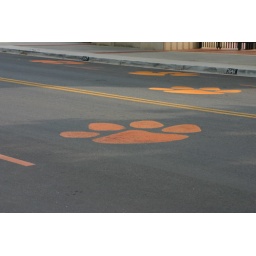
tiger paws in the street